RNAS Stretton (HMS Blackcap)

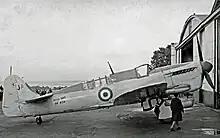
Fairey Firefly T.3 of 1841 Squadron in September 1952

At the end of the war American Naval Aircraft were flown into "Blackcap" to be broken up for disposal. The Aircraft Maintenance Yard meant that the airfield continued to operate and, at its peak, handled one third of all Fleet Air Arm Aircraft and all its spare engines.